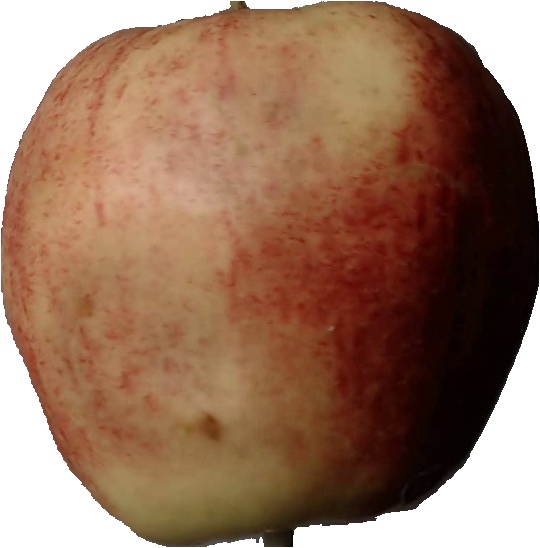
Label: apple_red_3